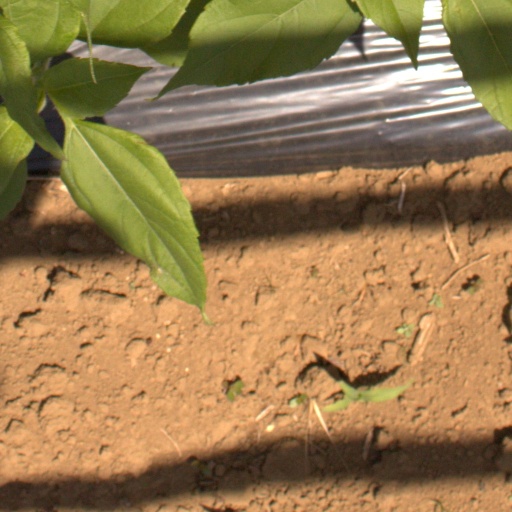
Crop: Jerusalem artichoke